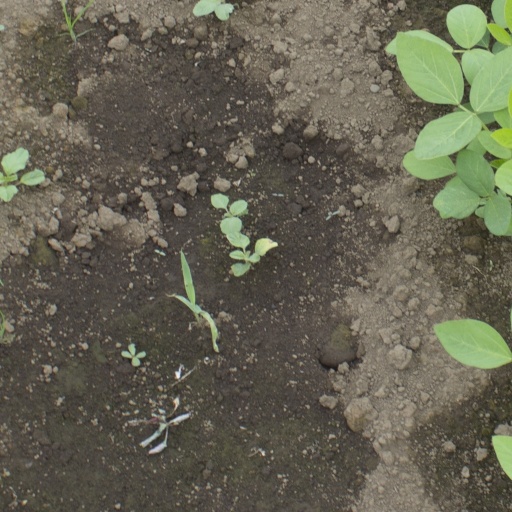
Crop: soybean